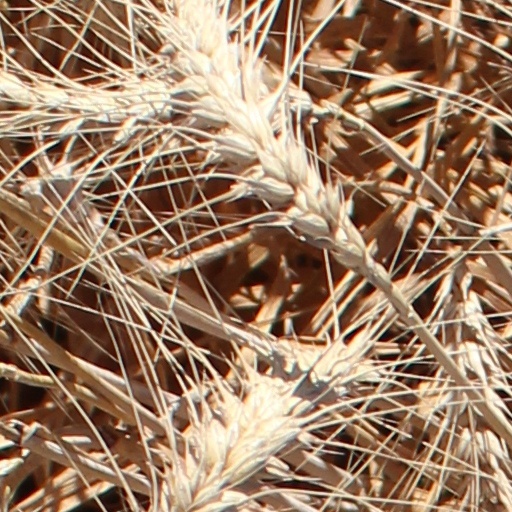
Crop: wheat